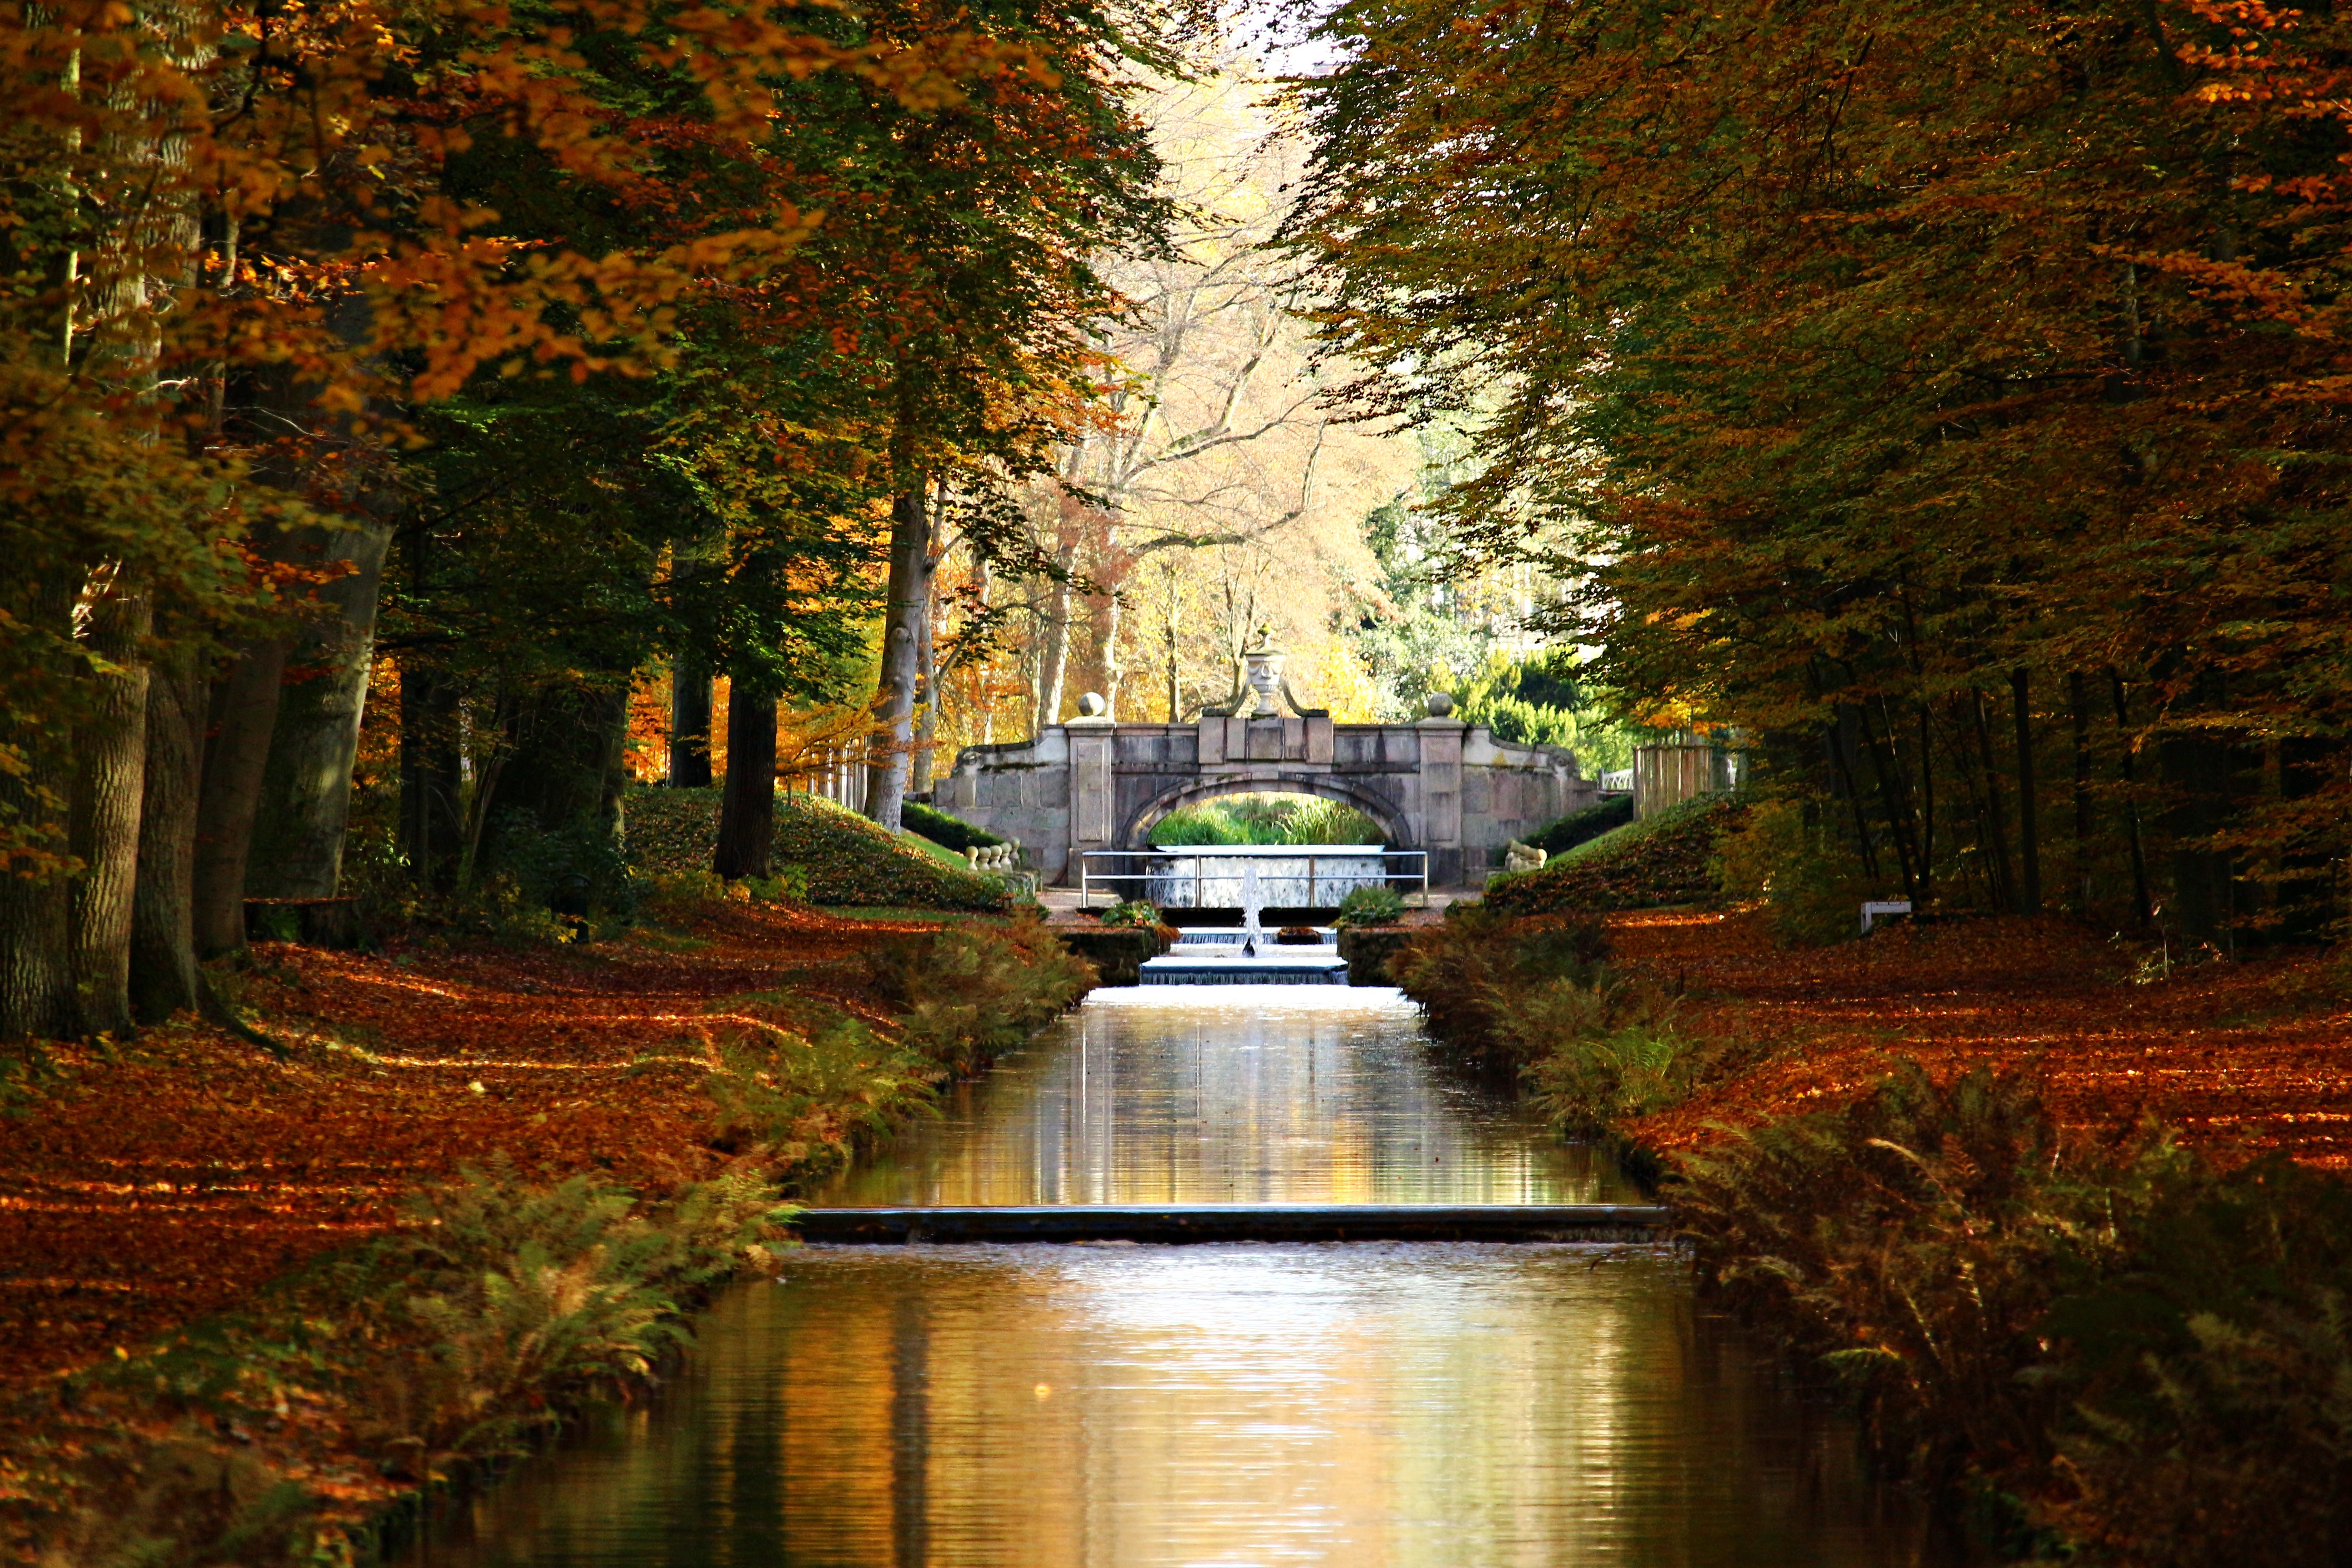
tree, water, nature, forest, bridge, sunlight, morning, leaf, flower, river, canal, stream, arch, evening, reflection, autumn, park, season, waterway, body of water, channel, woodland, castle park, schlossgarten, water reflection, ludwigslust parchim, woody plant